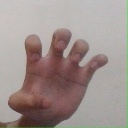
अक्षर: झ